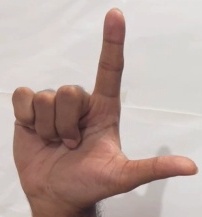
ASL sign: L